Reasi

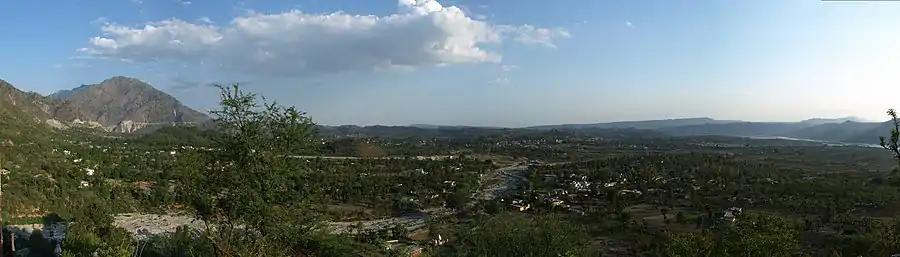
Reasi skyline in summer

The erstwhile Bhimgarh State, now called Reasi, was established by Bhim Dev in the eighth century. Brief accounts of successive rulers are known from 1652 when Hari Dev was the king of Jammu. In 1810, during the rule of Diwan Singh, Jammu was in turmoil. Palace intrigues and mutinies shook the administration. It was at this time that Maharaja Ranjit Singh sent Gulab Singh to take control. Gulab Singh came down heavily on the rebels and established the rule of law. After defeating the rebels in the Reasi area, he handed over the administration to his trusted commander, General Zorawar Singh.